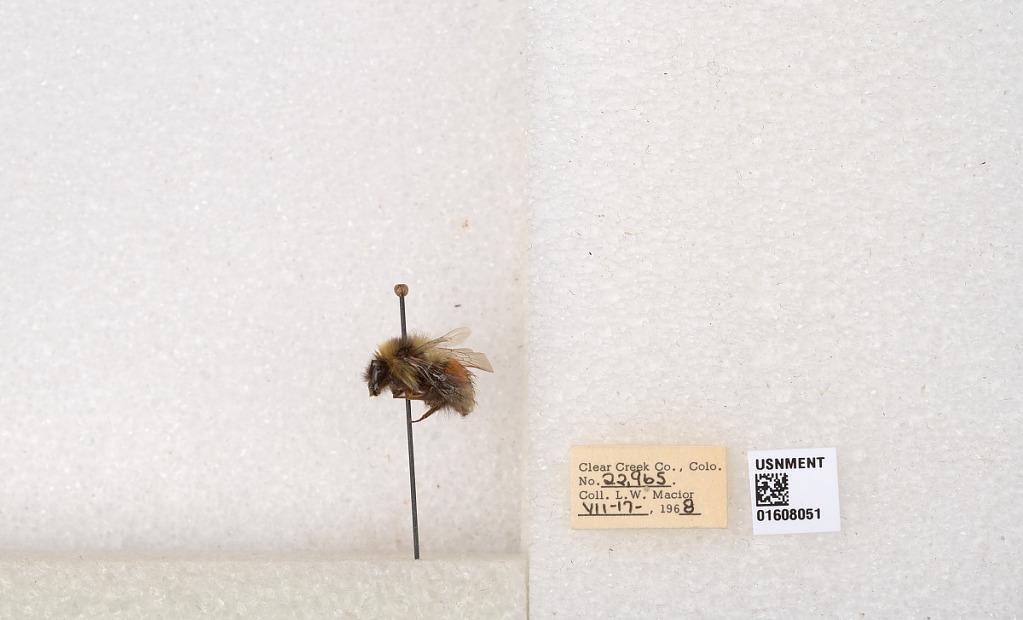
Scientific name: Bombus (Pyrobombus) sylvicola Kirby
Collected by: L. Macior
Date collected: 1968-7-17
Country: United States
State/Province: Colorado
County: Clear Creek
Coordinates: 39.6891, -105.644